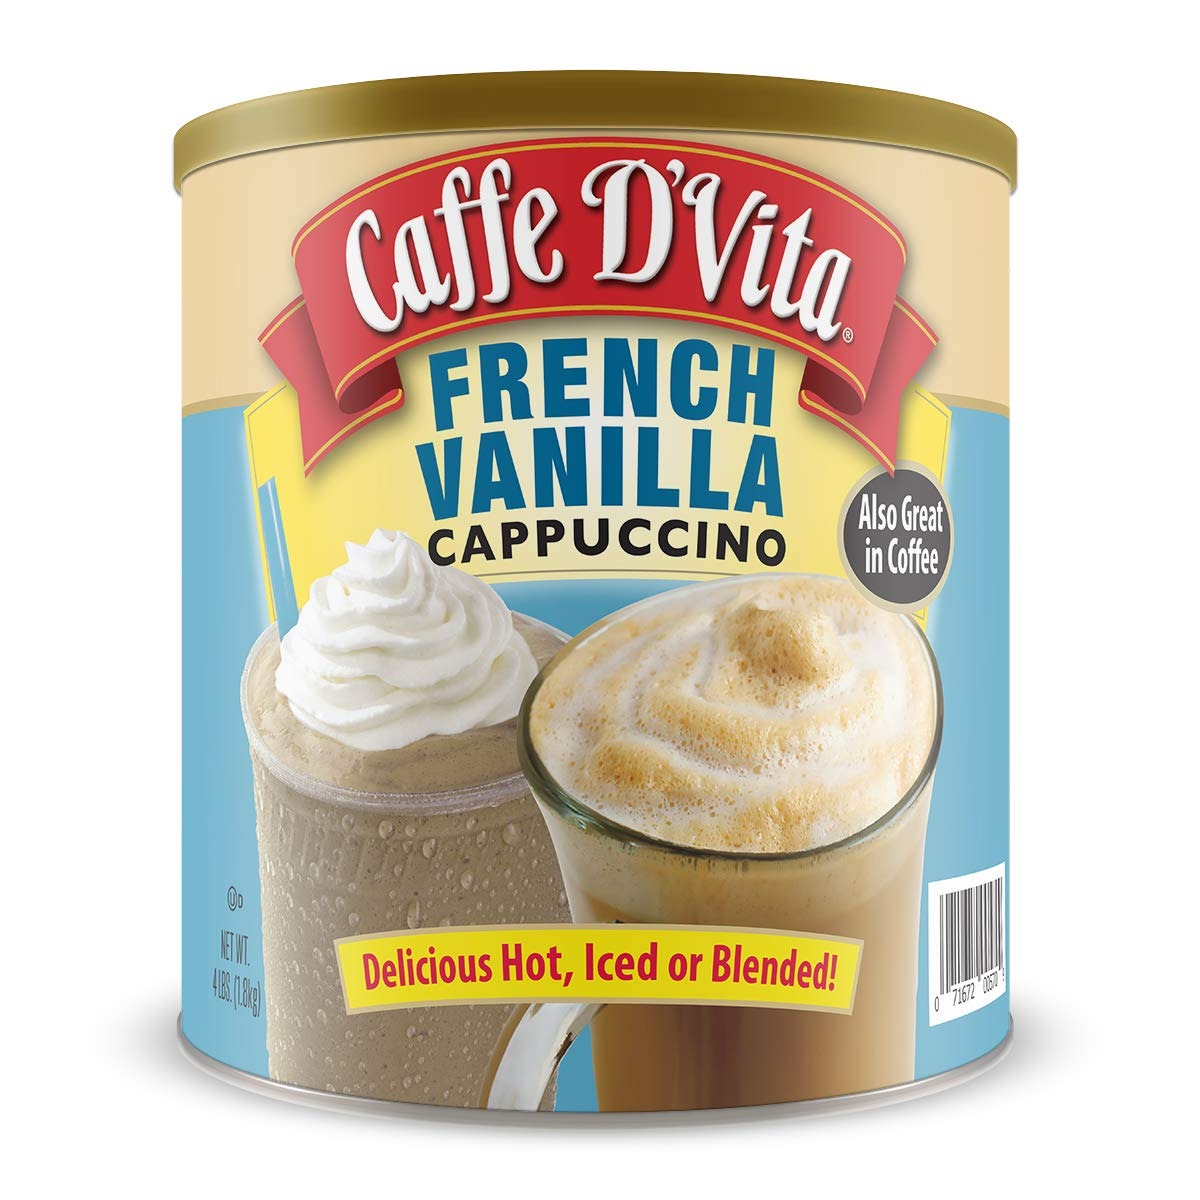
Item Name: Caffe D’Vita French Vanilla Cappuccino 4 lb. can
Bullet Point 1: Premium Instant French Vanilla Cappuccino
Bullet Point 2: Can make Hot, Blended or add to your coffee
Bullet Point 3: No Trans Fat, No Hydrogenated Oils, No Cholesterol, Gluten Free, 99% Caffeine Free
Bullet Point 4: The perfect combination of sweet vanilla and bold coffee flavors!
Bullet Point 5: Made in the USA
Product Description: Our Coffee and premium ingredients create a rich and creamy flavor experience you can enjoy with family and friends.
Value: 64.0
Unit: Ounce

Price: 15.29